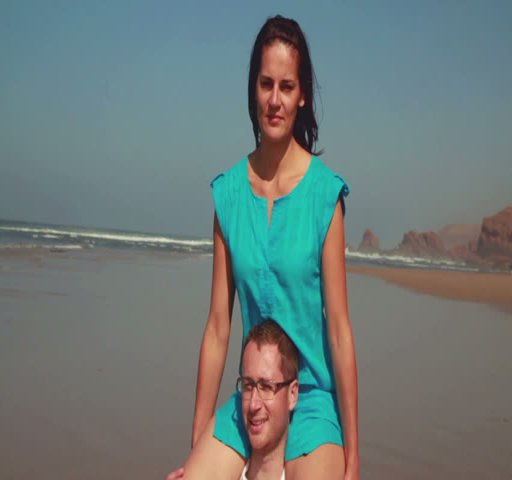
happy couple having fun on the beach , slow motion